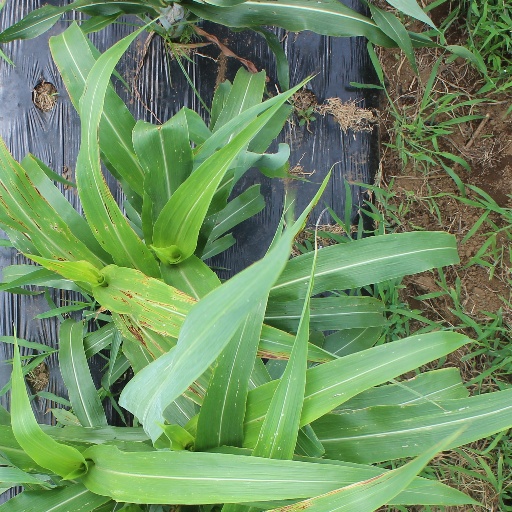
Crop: sorghum